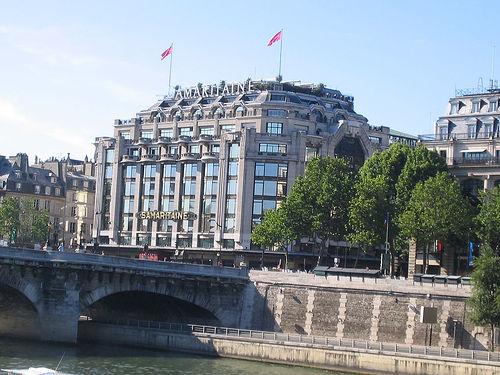
Weather: sun or clear